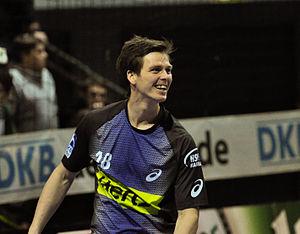
Hans Lindberg, né le 1ᵉʳ août 1981, est un handballeur danois évoluant au poste d'ailier droit.